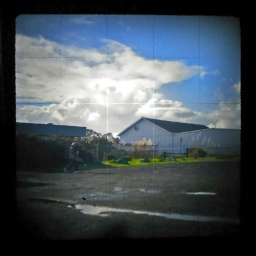
under a blue sky